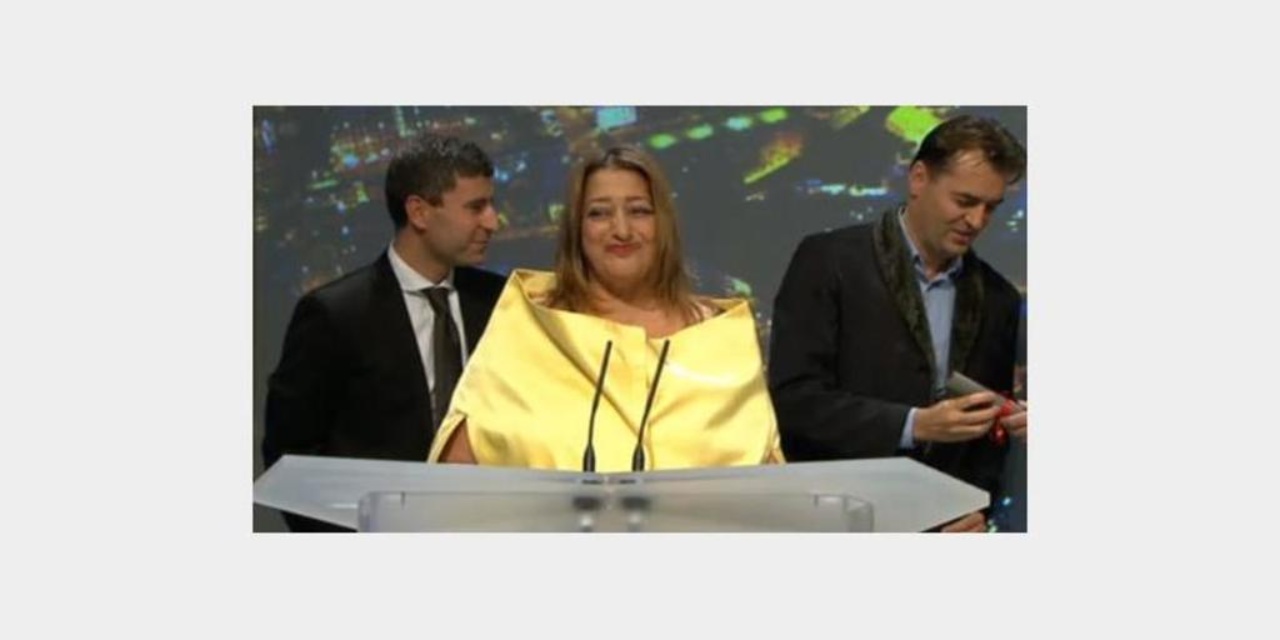
Question: Is dark gray textured suit at right in front of black satin suit at left? (A) yes (B) no
Answer: A